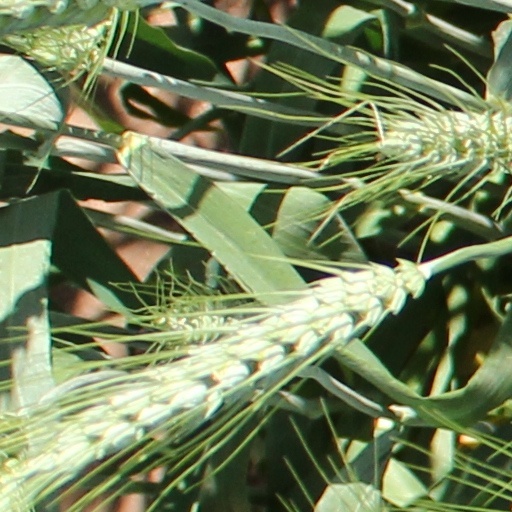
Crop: wheat